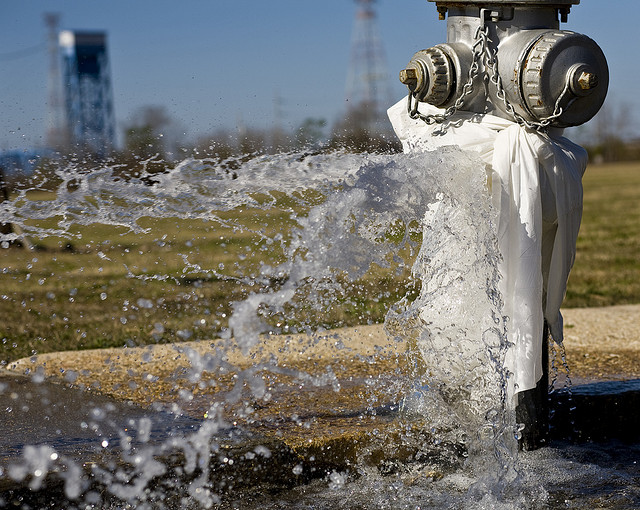
user: Given an image and a question. Answer the question in a short answer. Question: What department maintains and uses this? Short Answer:
assistant: fire department